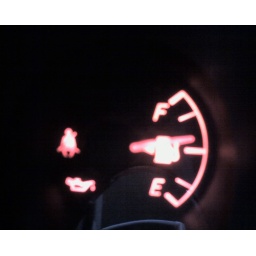
Bored and sitting in the parking lot at Art Mart waiting for Kristin to buy a watercolor paper block.